Kingston Fossil Plant coal fly ash slurry spill

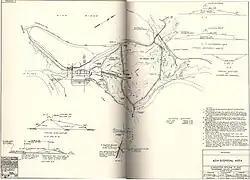
Original design of the ash disposal area

The Kingston Fossil Plant is located on a peninsula at the junction of the Emory River (to the north) and Clinch River (to the south and east), just over upstream from the latter's mouth along the Tennessee River. Watts Bar Dam, located along the Tennessee downstream from the mouth of the Clinch, impounds a reservoir (Watts Bar Lake) that spans a stretch of the Tennessee (to Fort Loudoun Dam), the lower of the Clinch (to Melton Hill Dam), and the lower of the Emory. The plant, originally known as the Kingston Steam Plant, began operations in 1954, primarily to provide electricity to atomic energy installations at nearby Oak Ridge. The plant contains nine units with a combined generating capacity of 1,398 megawatts and burns about 14,000 tonnes of coal every day. It was the largest coal-fired power plant in the world when it was completed.